U.S. Route 14 in Wisconsin

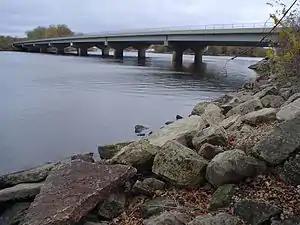
The La Crosse West Channel Bridge carrying US 14, US 61, MN 16, and WIS 16 across the Mississippi River between La Crescent, Minnesota, and La Crosse, Wisconsin. This is the river's West Channel.

US 14 enters Wisconsin from La Crescent along with US 61 and State Trunk Highway 16 (WIS 16; linking to Minnesota State Highway 16, or MN 16). The three highways immediately junction with US 53 in the downtown area and WIS 16 continues east while US 14 along with US 61 turn southeast and out of La Crosse, linking up with WIS 35 south along the way for , after a short concurrency, US 14 and US 61 turn east while WIS 35 continues south. The U.S. Highways then exit La Crosse County for Vernon County. In Vernon County, the routes passes through Coon Valley and Westby, joining with WIS 27 and turning south and passing through Viroqua. WIS 27 splits off to the southwest as US 14 and US 61 head southeast to Readstown where US 61 turns south and US 14 heads east into Richland County.